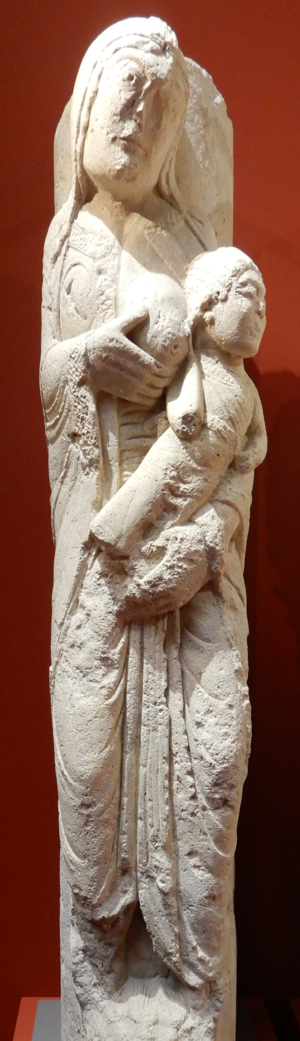
Statue-colonne de l'abbaye de Saint-Maur-des Fossés, vers 1135, en calcaire lutétien. Conservée au Musée de Saint-Maur et classée au titre des Monuments historiques. Saint Nicolas enfant se détourne du sein de sa mère pour respecter le jeûne.
L'abbaye de Saint-Maur initialement appelée abbaye des Fossés est une ancienne abbaye aujourd'hui disparue, à Saint-Maur-des-Fossés. Les vestiges et le domaine de l'abbaye ont été transformés en un parc d'agrément nommé Parc de l'abbaye.